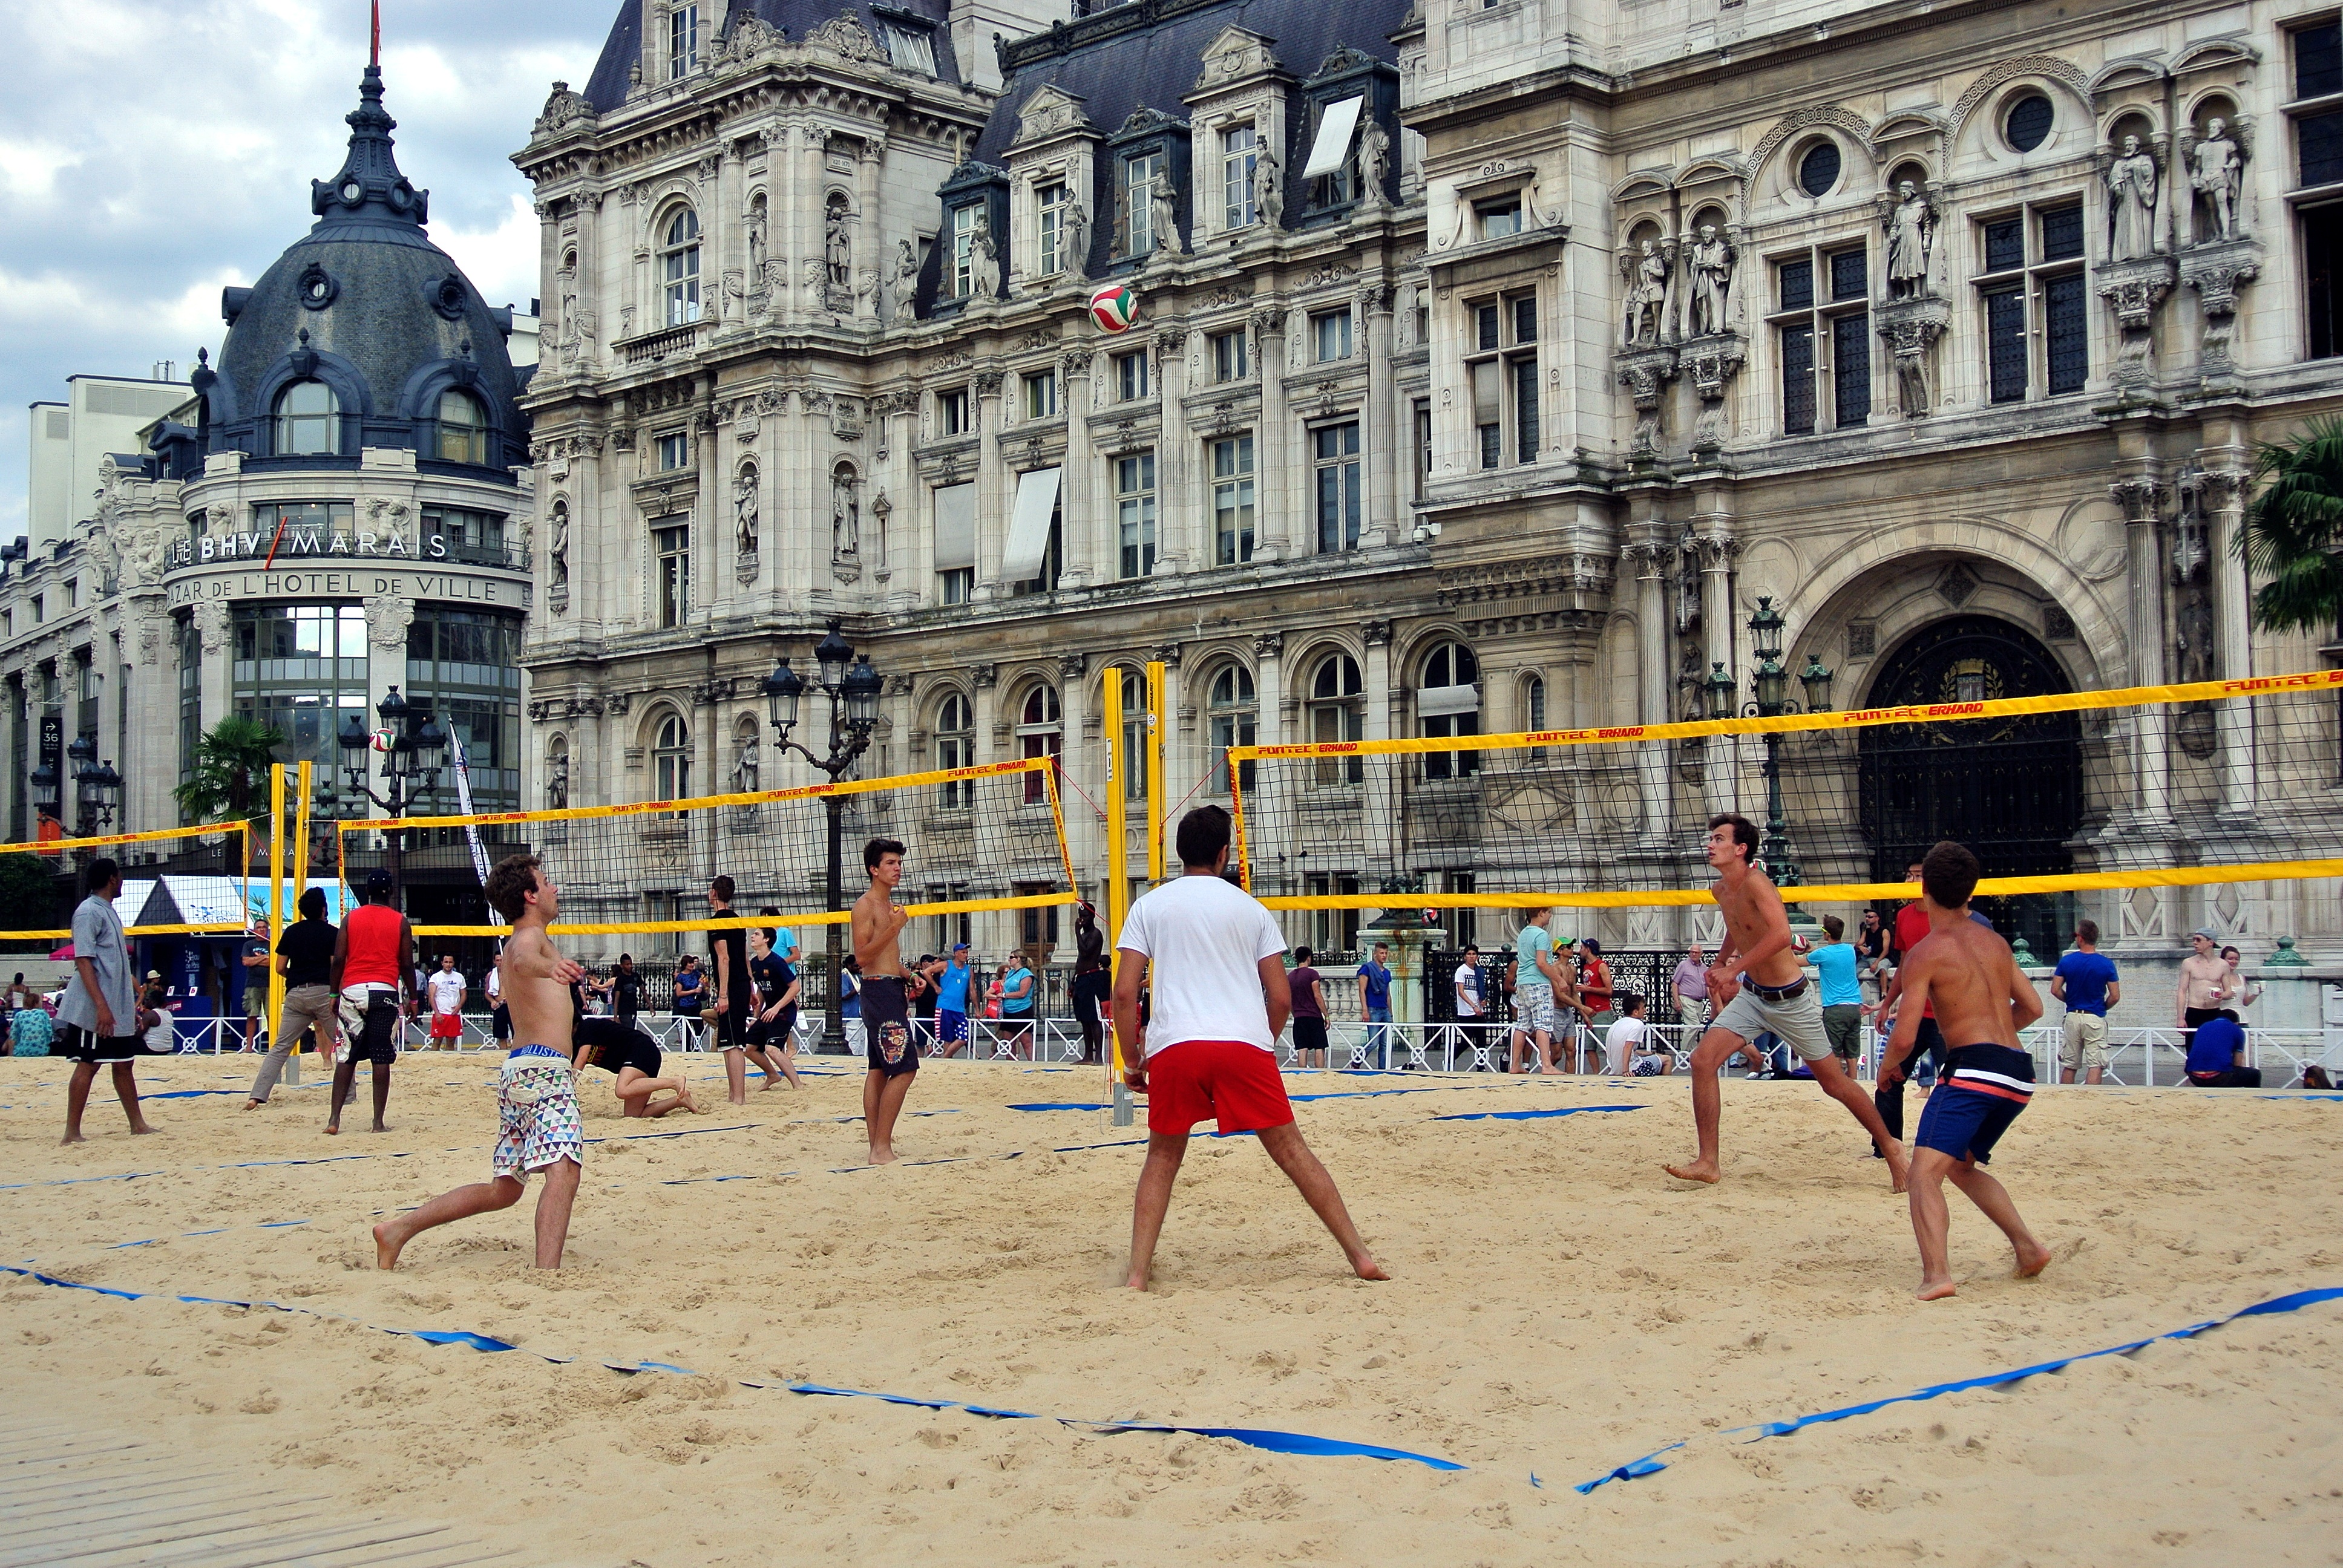
sand, paris, urban, soccer, sports, volleyball, town hall, ball game, beach volleyball, team sport, ball over a net games